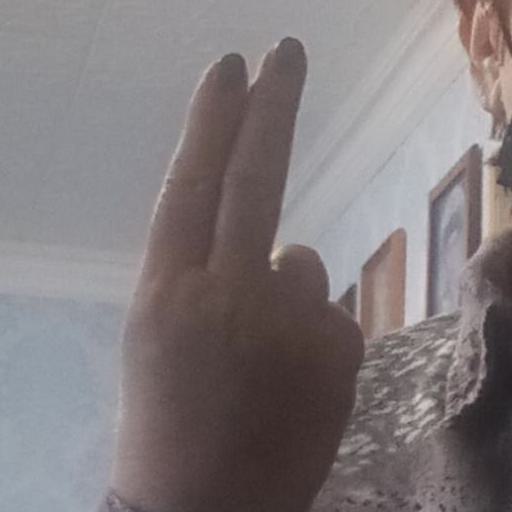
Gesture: two_up_inverted